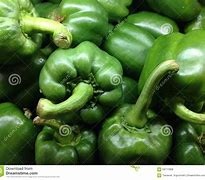
Label: capsicum